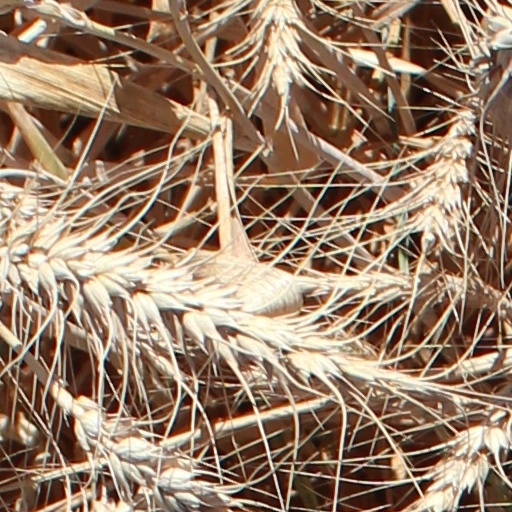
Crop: wheat